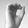
ASL letter: O